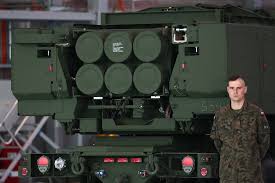
Label: Tornado